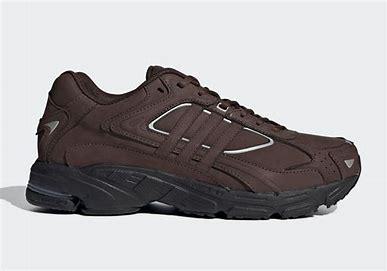
Brand: Adidas
Model: Response Cl